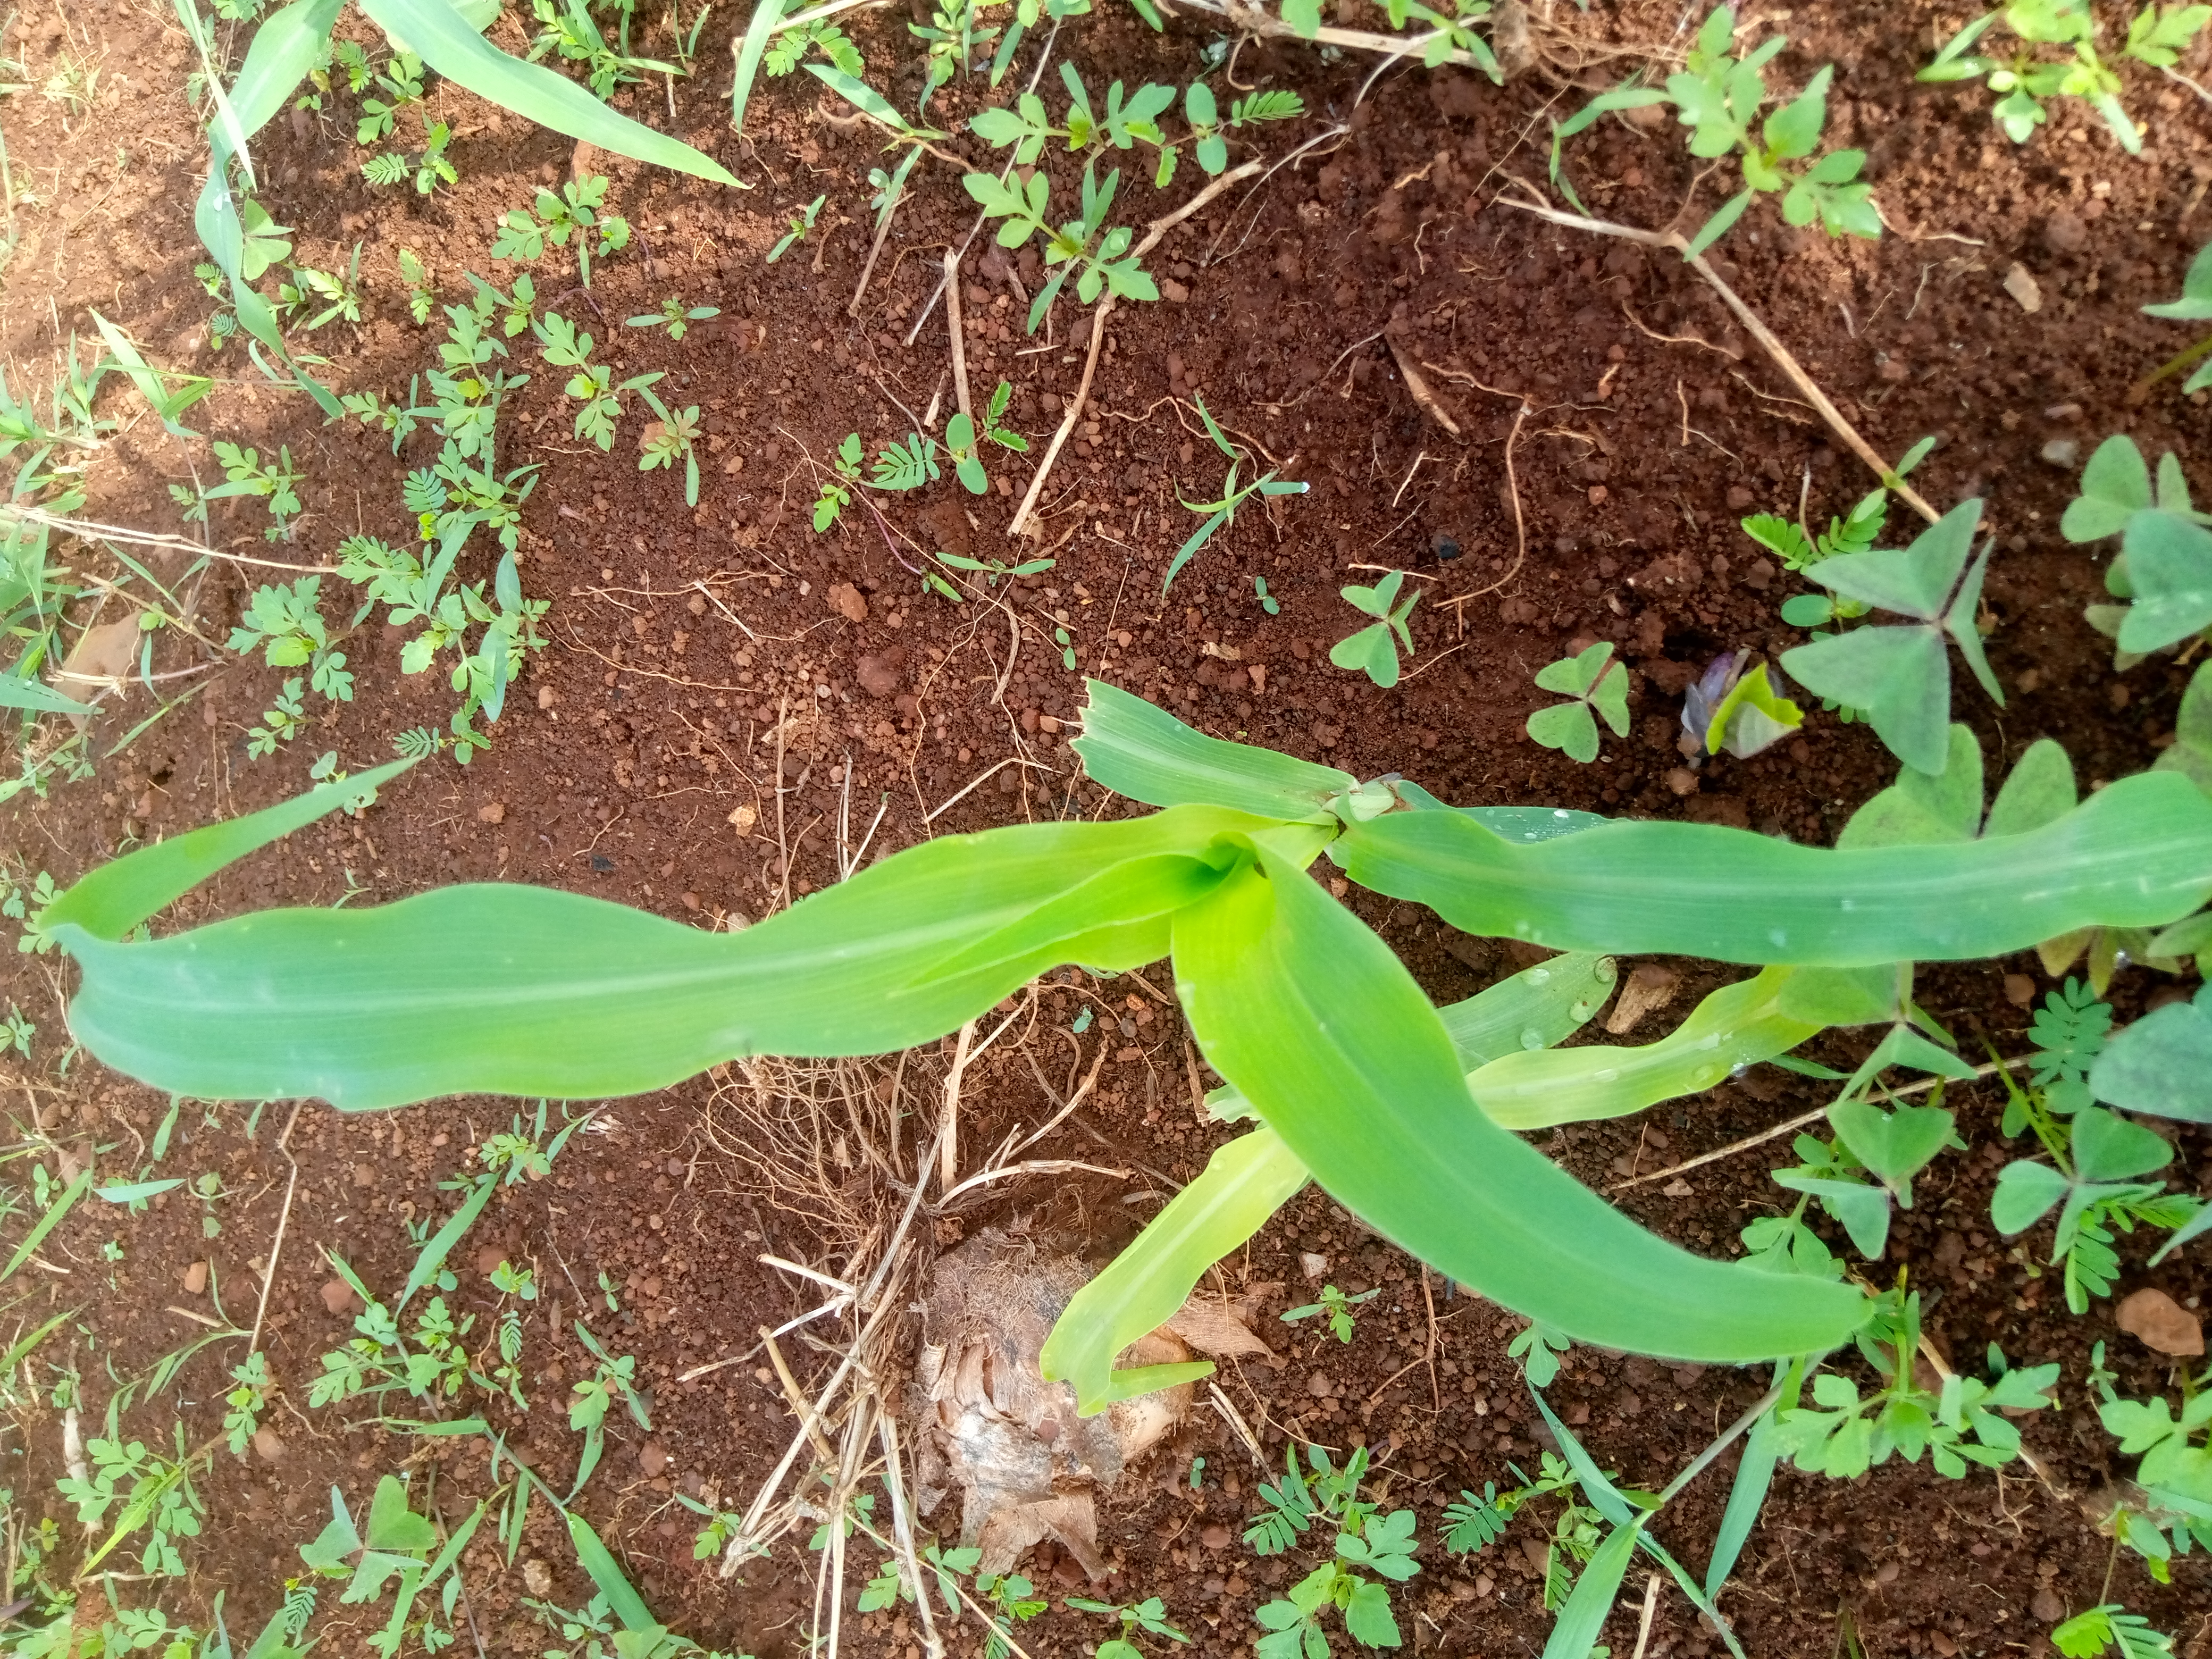
Label: healthy